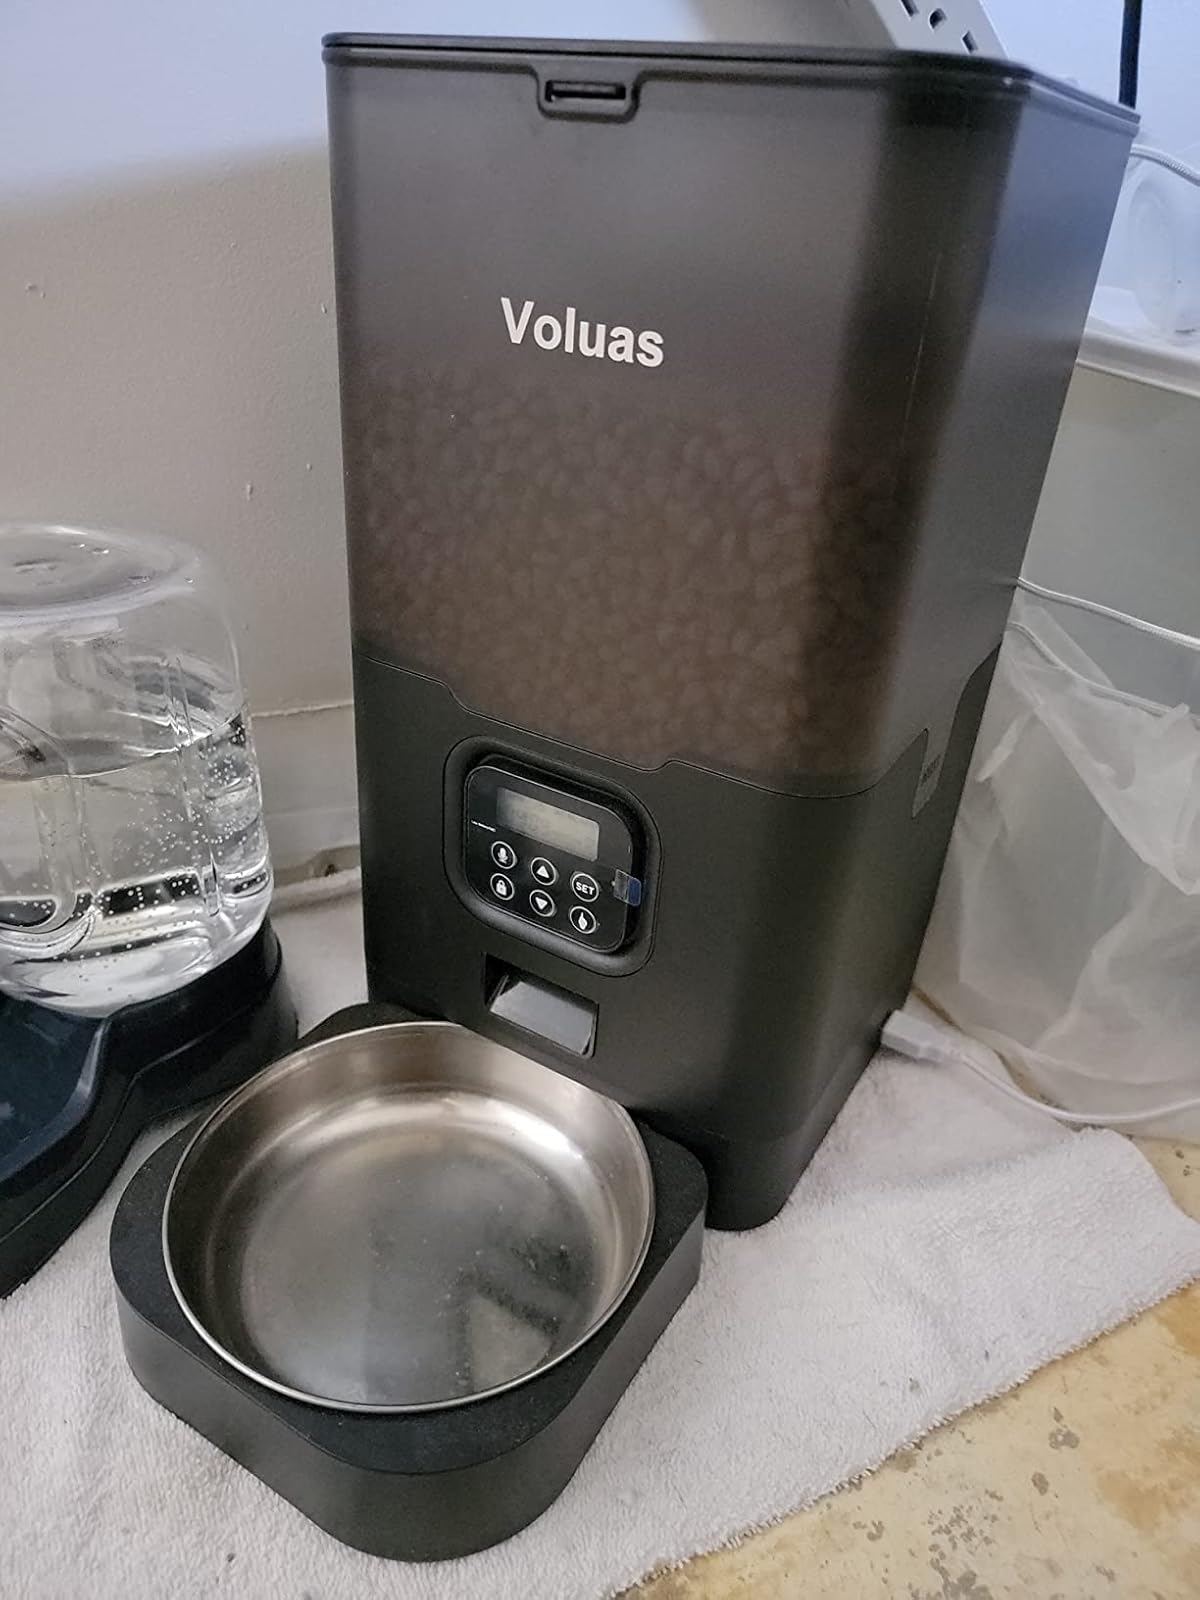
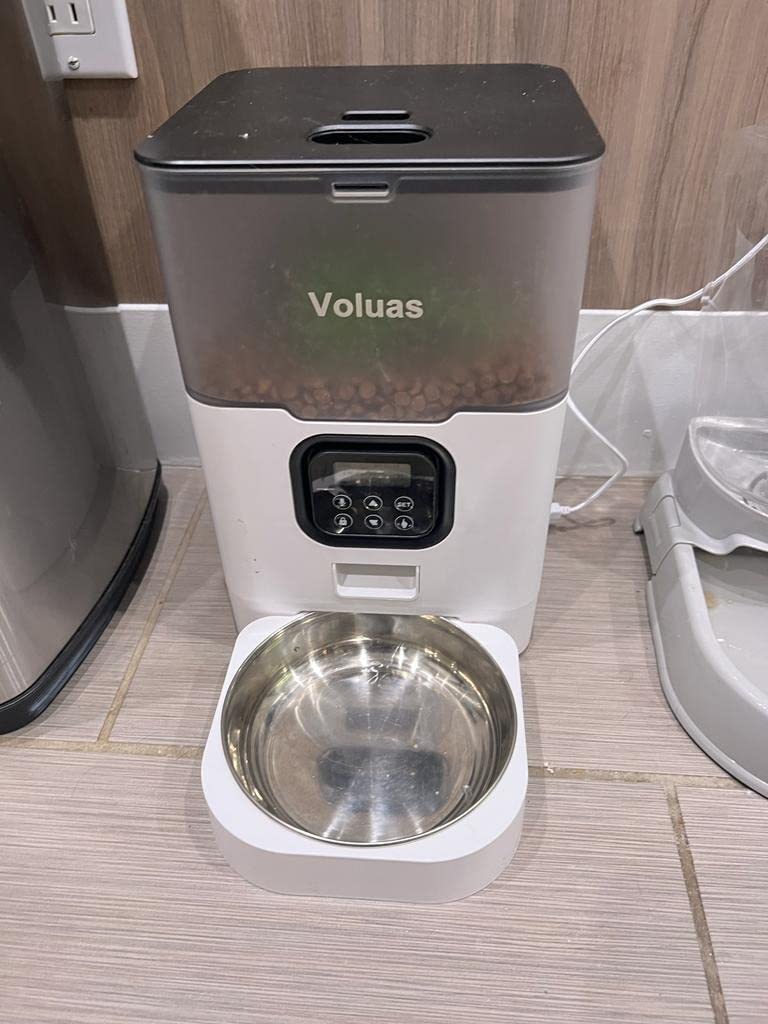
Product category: items_feeder
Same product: no